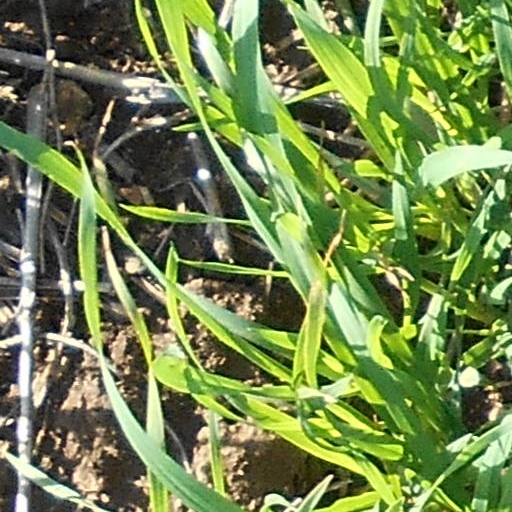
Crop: wheat